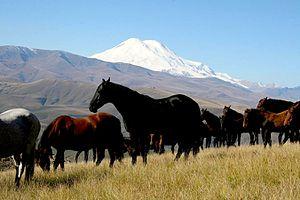
Le Jilin est une race chevaline de trait et de selle originaire du Jilin, en Chine. Issue du cheval mongol local, la race est développée dans les années 1950 pour répondre aux besoins agricoles, à partir de croisements entre le cheptel d'origine et des chevaux majoritairement d'origine russe, notamment des Ardennais et des chevaux du Don. La race est officiellement reconnue par le gouvernement chinois à la fin des années 1970 et existe en deux types, un léger et un lourd. Un Jilin a toujours au minimum un quart d'origines provenant du cheval mongol.
Le Xilinguole est une race chevaline de selle originaire de la ligue du même nom, dans la Mongolie-Intérieure, en Chine. Développé en Chine à partir de nombreux croisements, il descend notamment du cheval mongol chinois, amélioré par le Sanhe, l'Akhal-Teke, le Pur-sang, le Kabardin et le cheval du Don à partir des années 1960. Il est destiné originellement à la selle et à la traction légère, mais on le retrouve de plus en plus souvent en lien avec le tourisme.